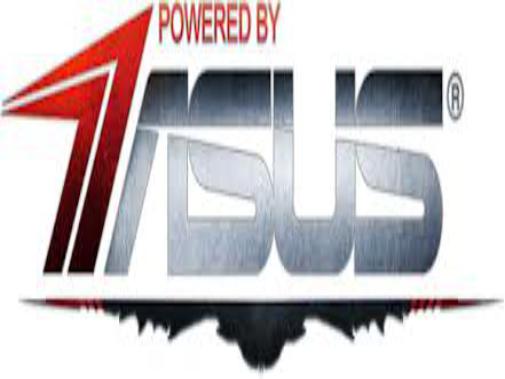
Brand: ASUS
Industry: Electronic